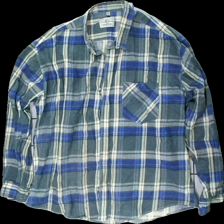
View: front
Type: Shirt
Category: Men
Brand: Not in the list
Brand text on label: shint makers
Colors: Green, Blue, Beige
Material: 100% cotton
Pattern: Checkered print
Cut: Regular
Size: XXL
Season: All
Price range: 50-100
Recommended usage: Reuse
Description: rutig flanellskjorta